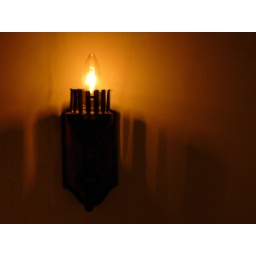
A wall lamp inside my hotel room in Kalibo, Aklan (Philippines)